Jaap Marais

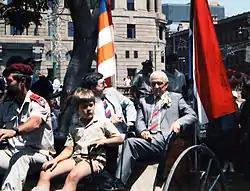
Jaap Marais arrives in a horse-drawn carriage at Church square, Pretoria in 1993. The two flags beside Marais are those of the former Boer republics of the Orange Free State (left) and Transvaal (right).

Under the leadership of Marais, the HNP challenged the policy of the National Party to negotiate with the African National Congress and the South African Communist Party. He proposed a Volksfront: a coalition of right-wing organisations with the objective of stopping President FW De Klerk from handing over the reins of government to the African National Congress. In 1992, a Volksfront was created from the ranks of the Conservative Party and led by Constand Viljoen after 1993.